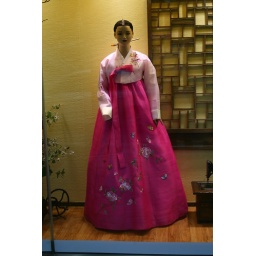
Traditional Korean women's dress in a window display.